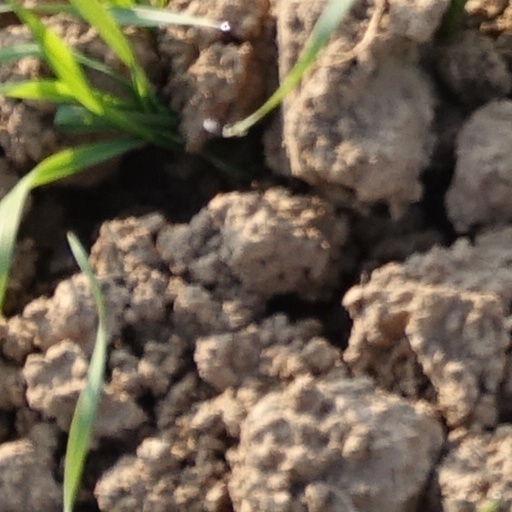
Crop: wheat